Jaffa orange

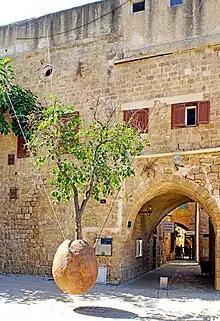
Jaffa orange tree installation, Jaffa, Israel

The prosperity of the orange industry brought increased European interest and involvement in the development of "Jaffa". In 1902, a study of the growth of the orange industry by officials outlined the different owners and their primary export markets as England, Turkey, Egypt and Austria-Hungary. While the traditional Arabic cultivation methods were considered "primitive," an in-depth study of the financial expenditure involved reveals that they were ultimately more cost-efficient than the Zionist-Jewish enterprises that followed them some two decades later..